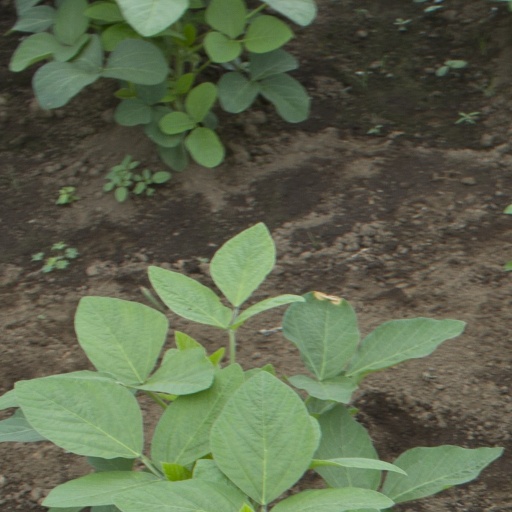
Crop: soybean